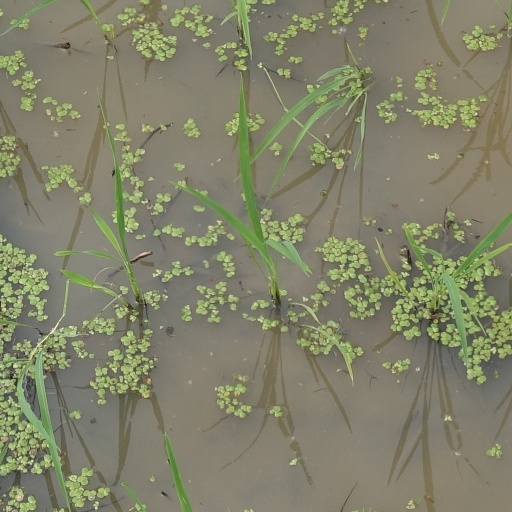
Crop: rice